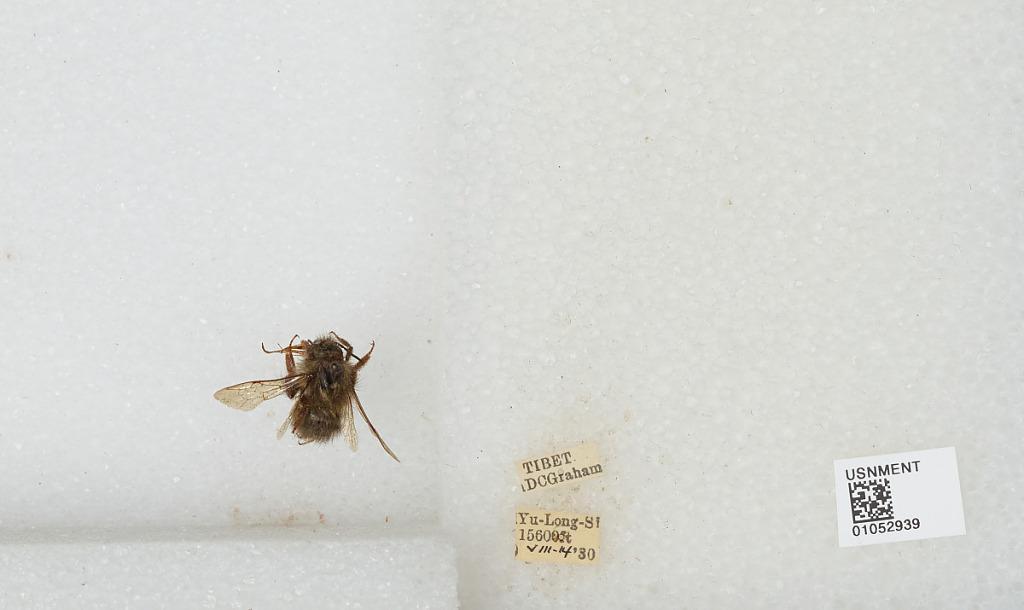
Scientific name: Bombus sp.
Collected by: D. Graham
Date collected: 1930-8-14
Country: China
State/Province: Tibet Autonomous Region
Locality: Yu-Long-Si